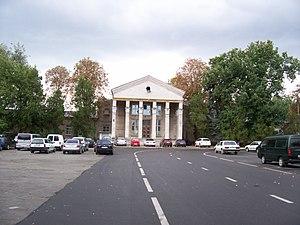
Le plan d'ensemble de l'ancien aéroport de Chișinău (aujourd'hui - une partie du terminal de fret)